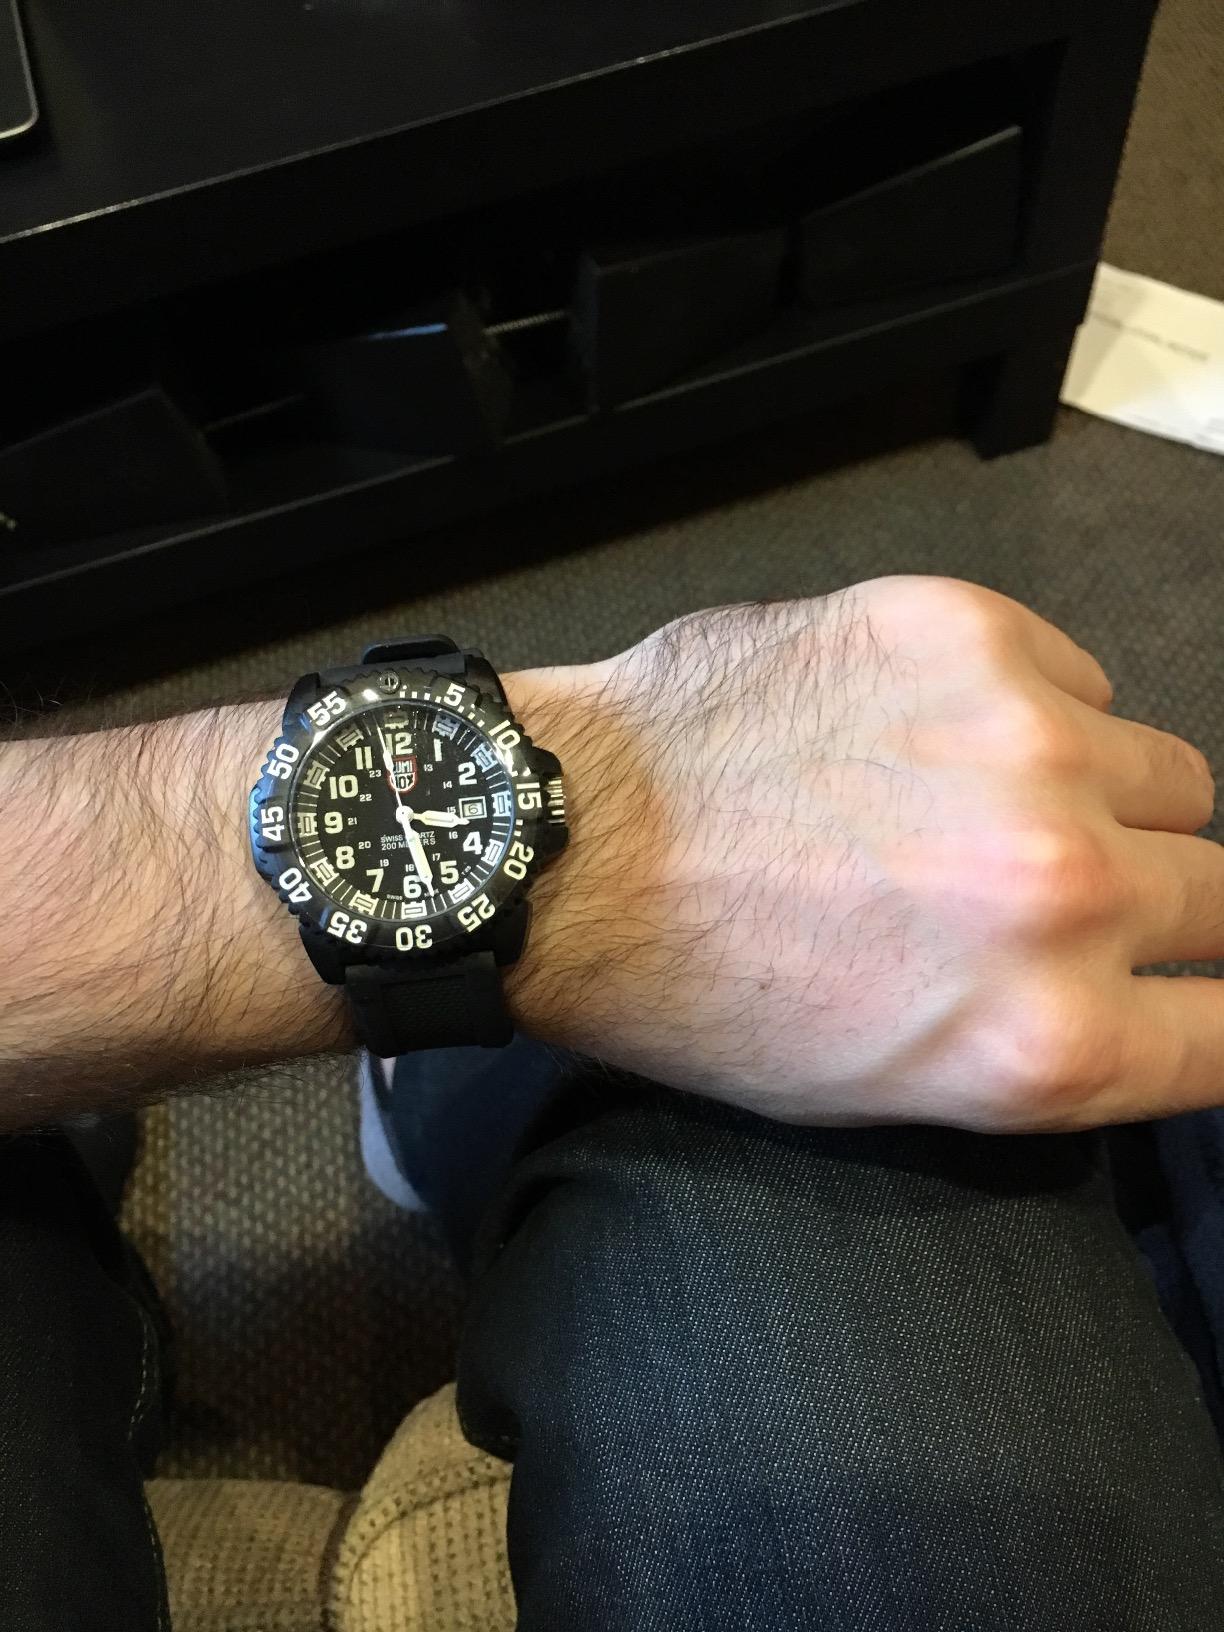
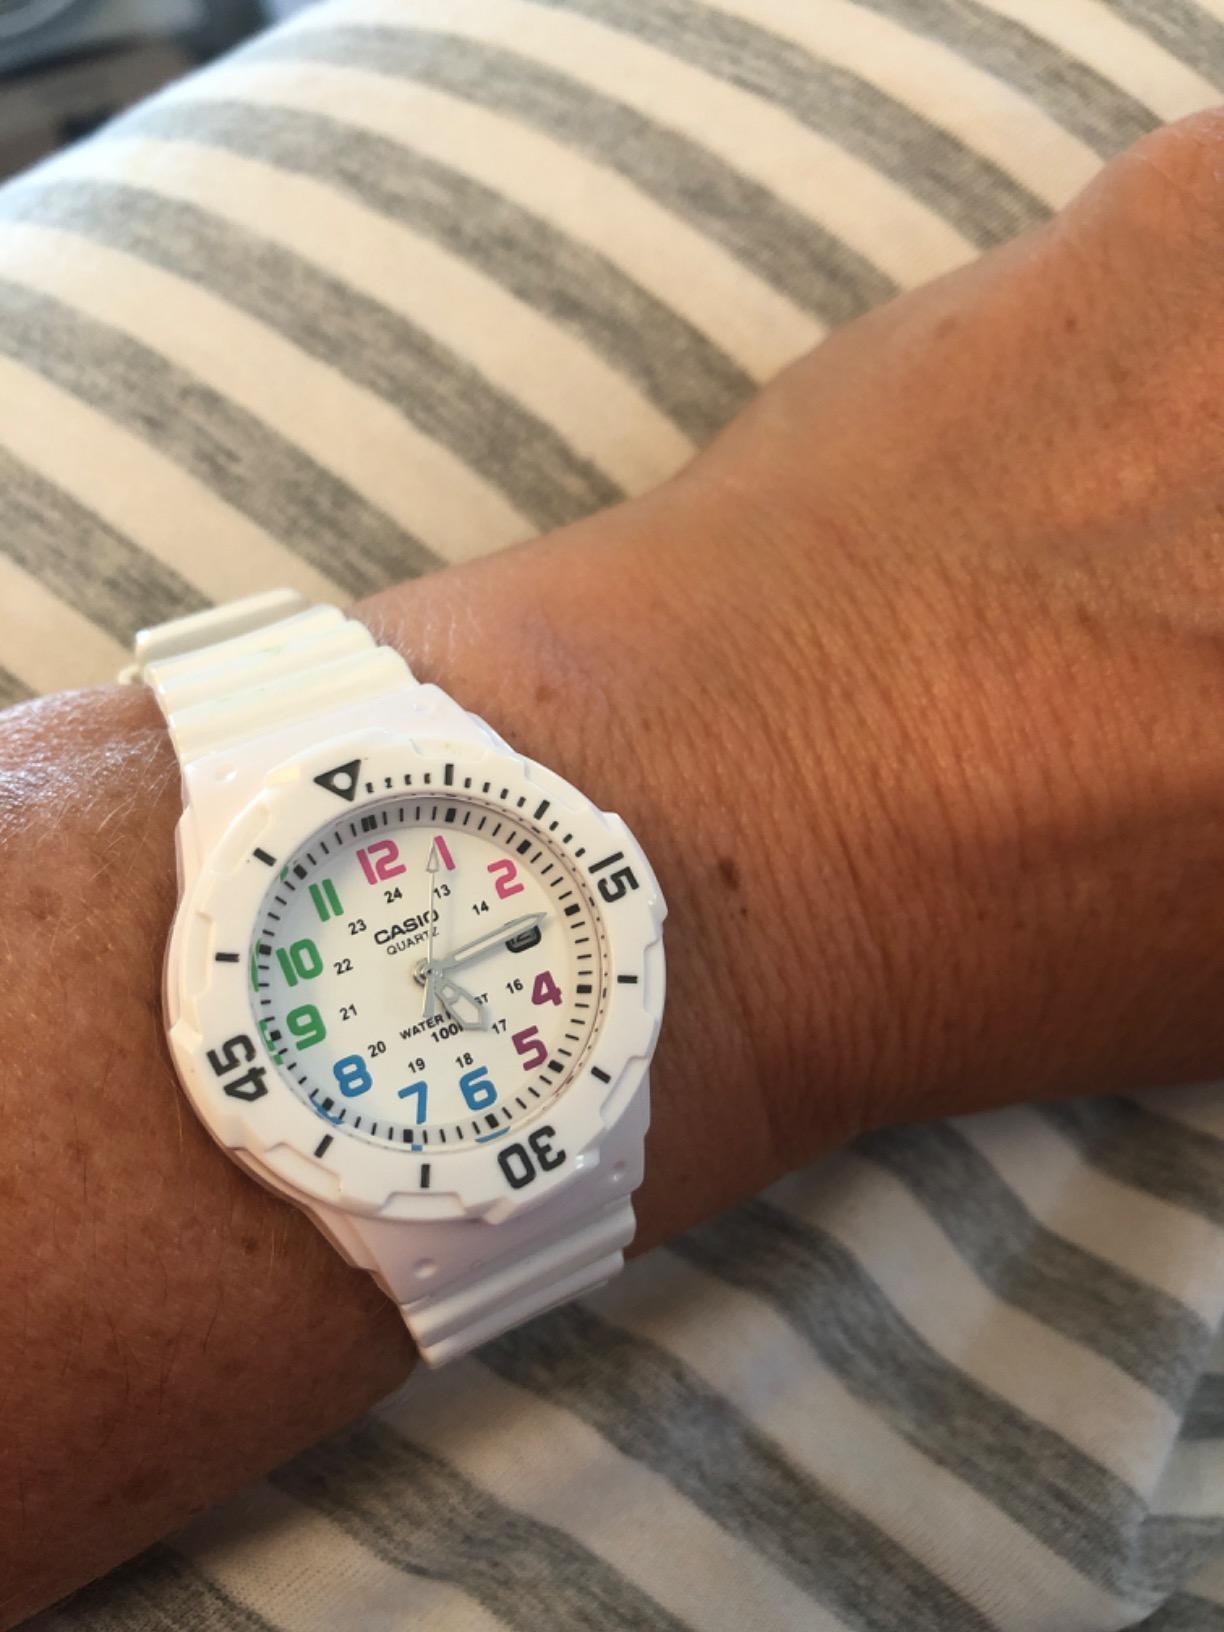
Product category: accessories_watch
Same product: no